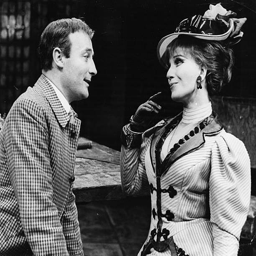
actors during rehearsals for the play .